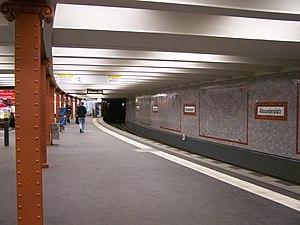
la station du métro de Berlin Alexanderplatz, ligne U2 Português: a estação do metro de Berlim Alexanderplatz, linha U2